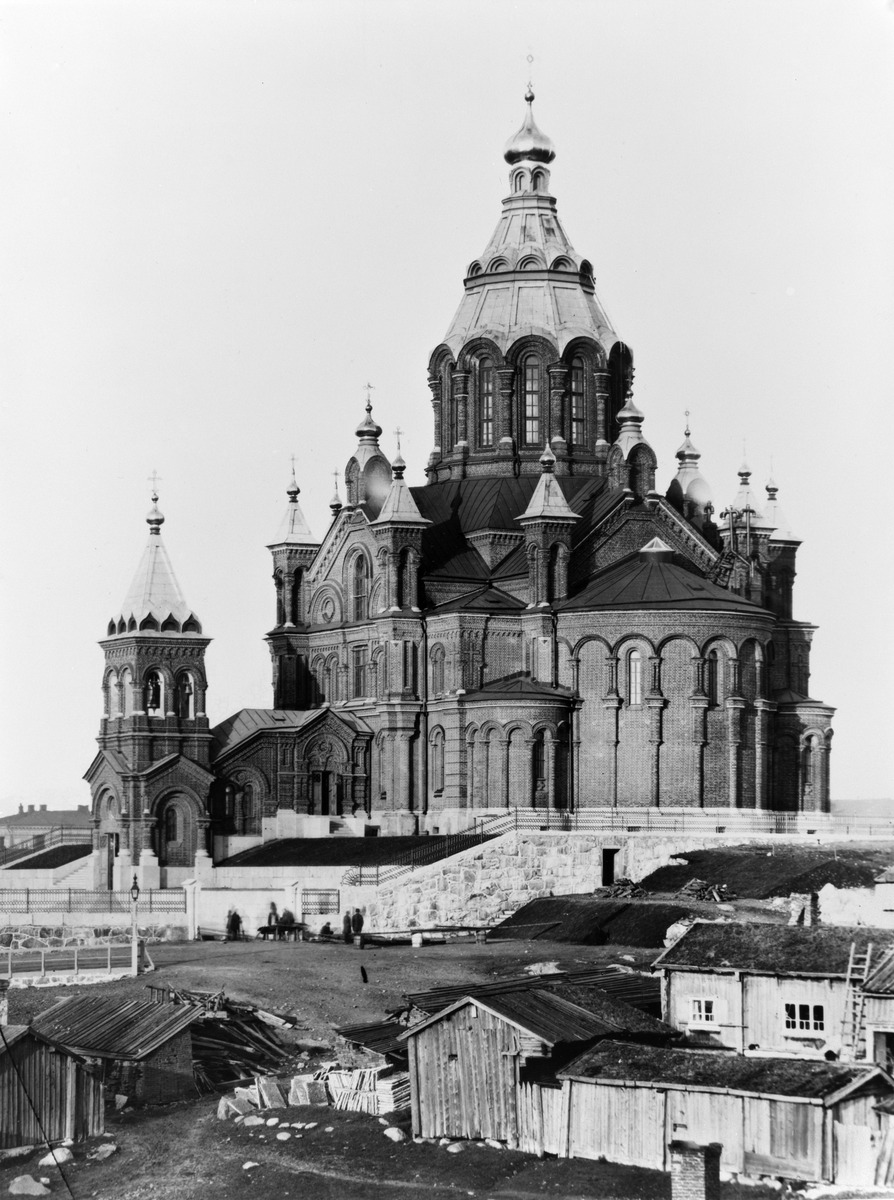
Uspenskin katedraali (valm
sisällön kuvaus: Uspenskin katedraali (valm. 1868), Katajanokka mustavalkoinen
Kuvaaja: Hoffers, Eugen, valokuvaaja
Ajankohta: kuvausaika 1868
Paikka: Suomi, Uusimaa, Helsinki, Katajanokka Helsinki
Aiheet: Helsingin ortodoksinen seurakunta, kirkkorakennukset